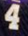
Number: 4